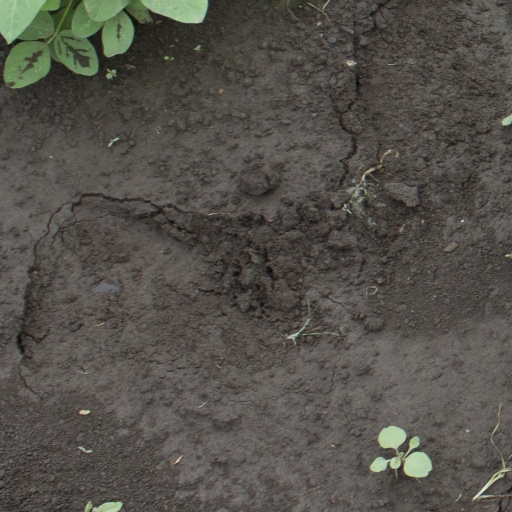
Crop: soybean